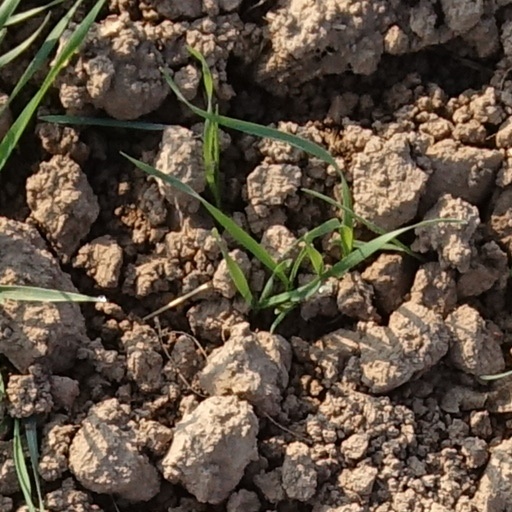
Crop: wheat